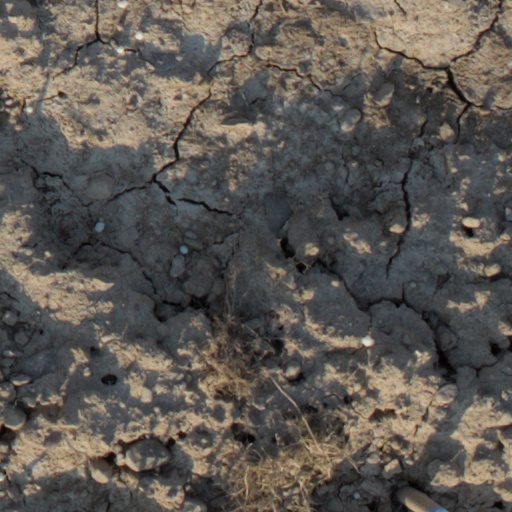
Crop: wheat